Chimelong Ocean Kingdom

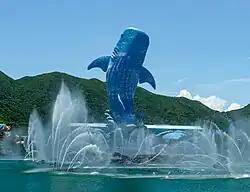

Chimelong Ocean Kingdom is a theme park situated in Hengqin, Zhuhai, People's Republic of China. It was designed by PGAV Destinations. The park broke ground on 28 November 2010 and soft-opened on 28 January 2014. The grand opening occurred on 29 March of that year. The first phase of the park cost RMB 10 billion to build. It is part of the Chimelong International Ocean Tourist Resort, which aims to become the "Orlando of China". In 2023, the park hosted 12.52 million visitors, making it the sixth-most visited theme park in the world and the most visited theme park in the world that is not a Disney or Universal park.